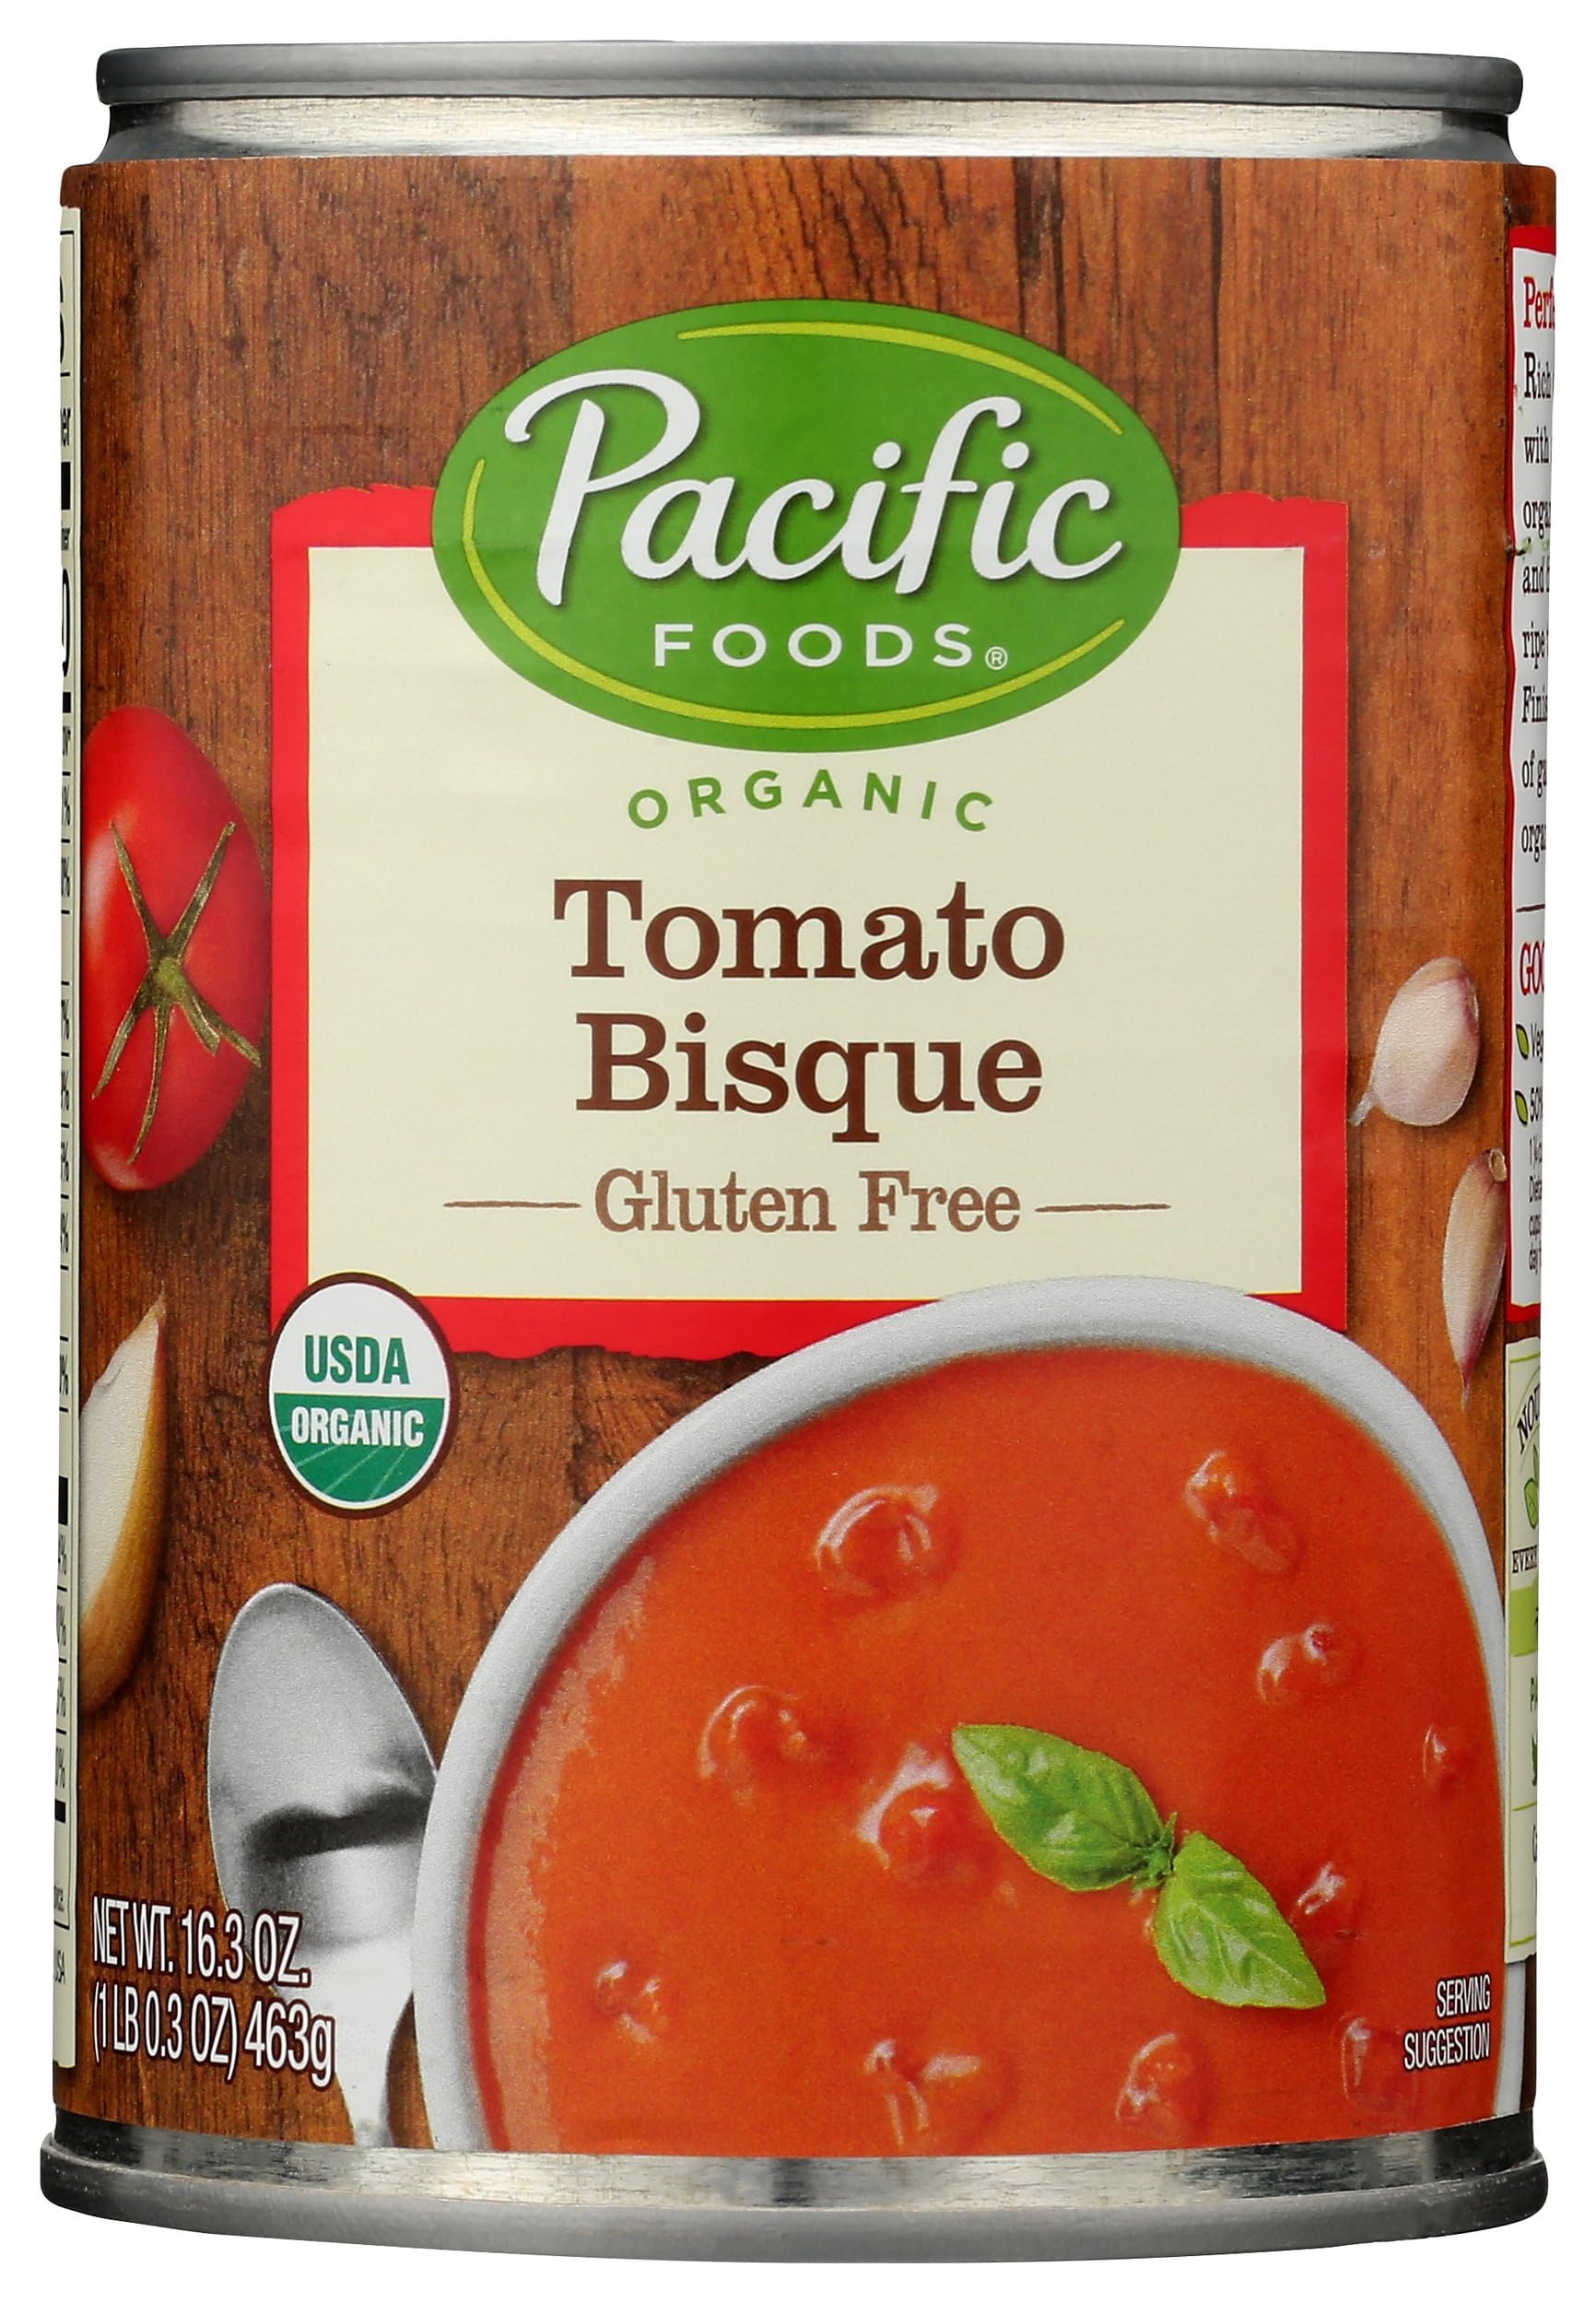
Item Name: Pacific Foods, Soup Tomato Bisque Organic, 16.3 Ounce
Bullet Point 1: No hydrogenated fats or high fructose corn syrup allowed in any food
Bullet Point 2: No bleached or bromated flour
Bullet Point 3: No synthetic nitrates or nitrites
Product Description: Meals
Value: 16.3
Unit: Ounce

Price: 3.99